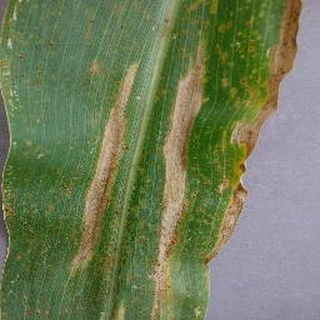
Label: corn_northern_leaf_blight